Eddie Spears

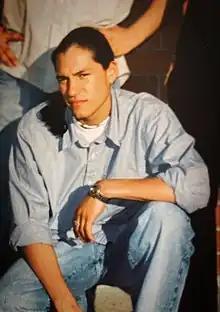
Spears in 2008

Edward Spears (born November 29, 1982) is an Indigenous American actor. He is a member of the Kul Wičaša Oyate Lakota from the Lower Brulé Sioux Tribe of South Dakota.